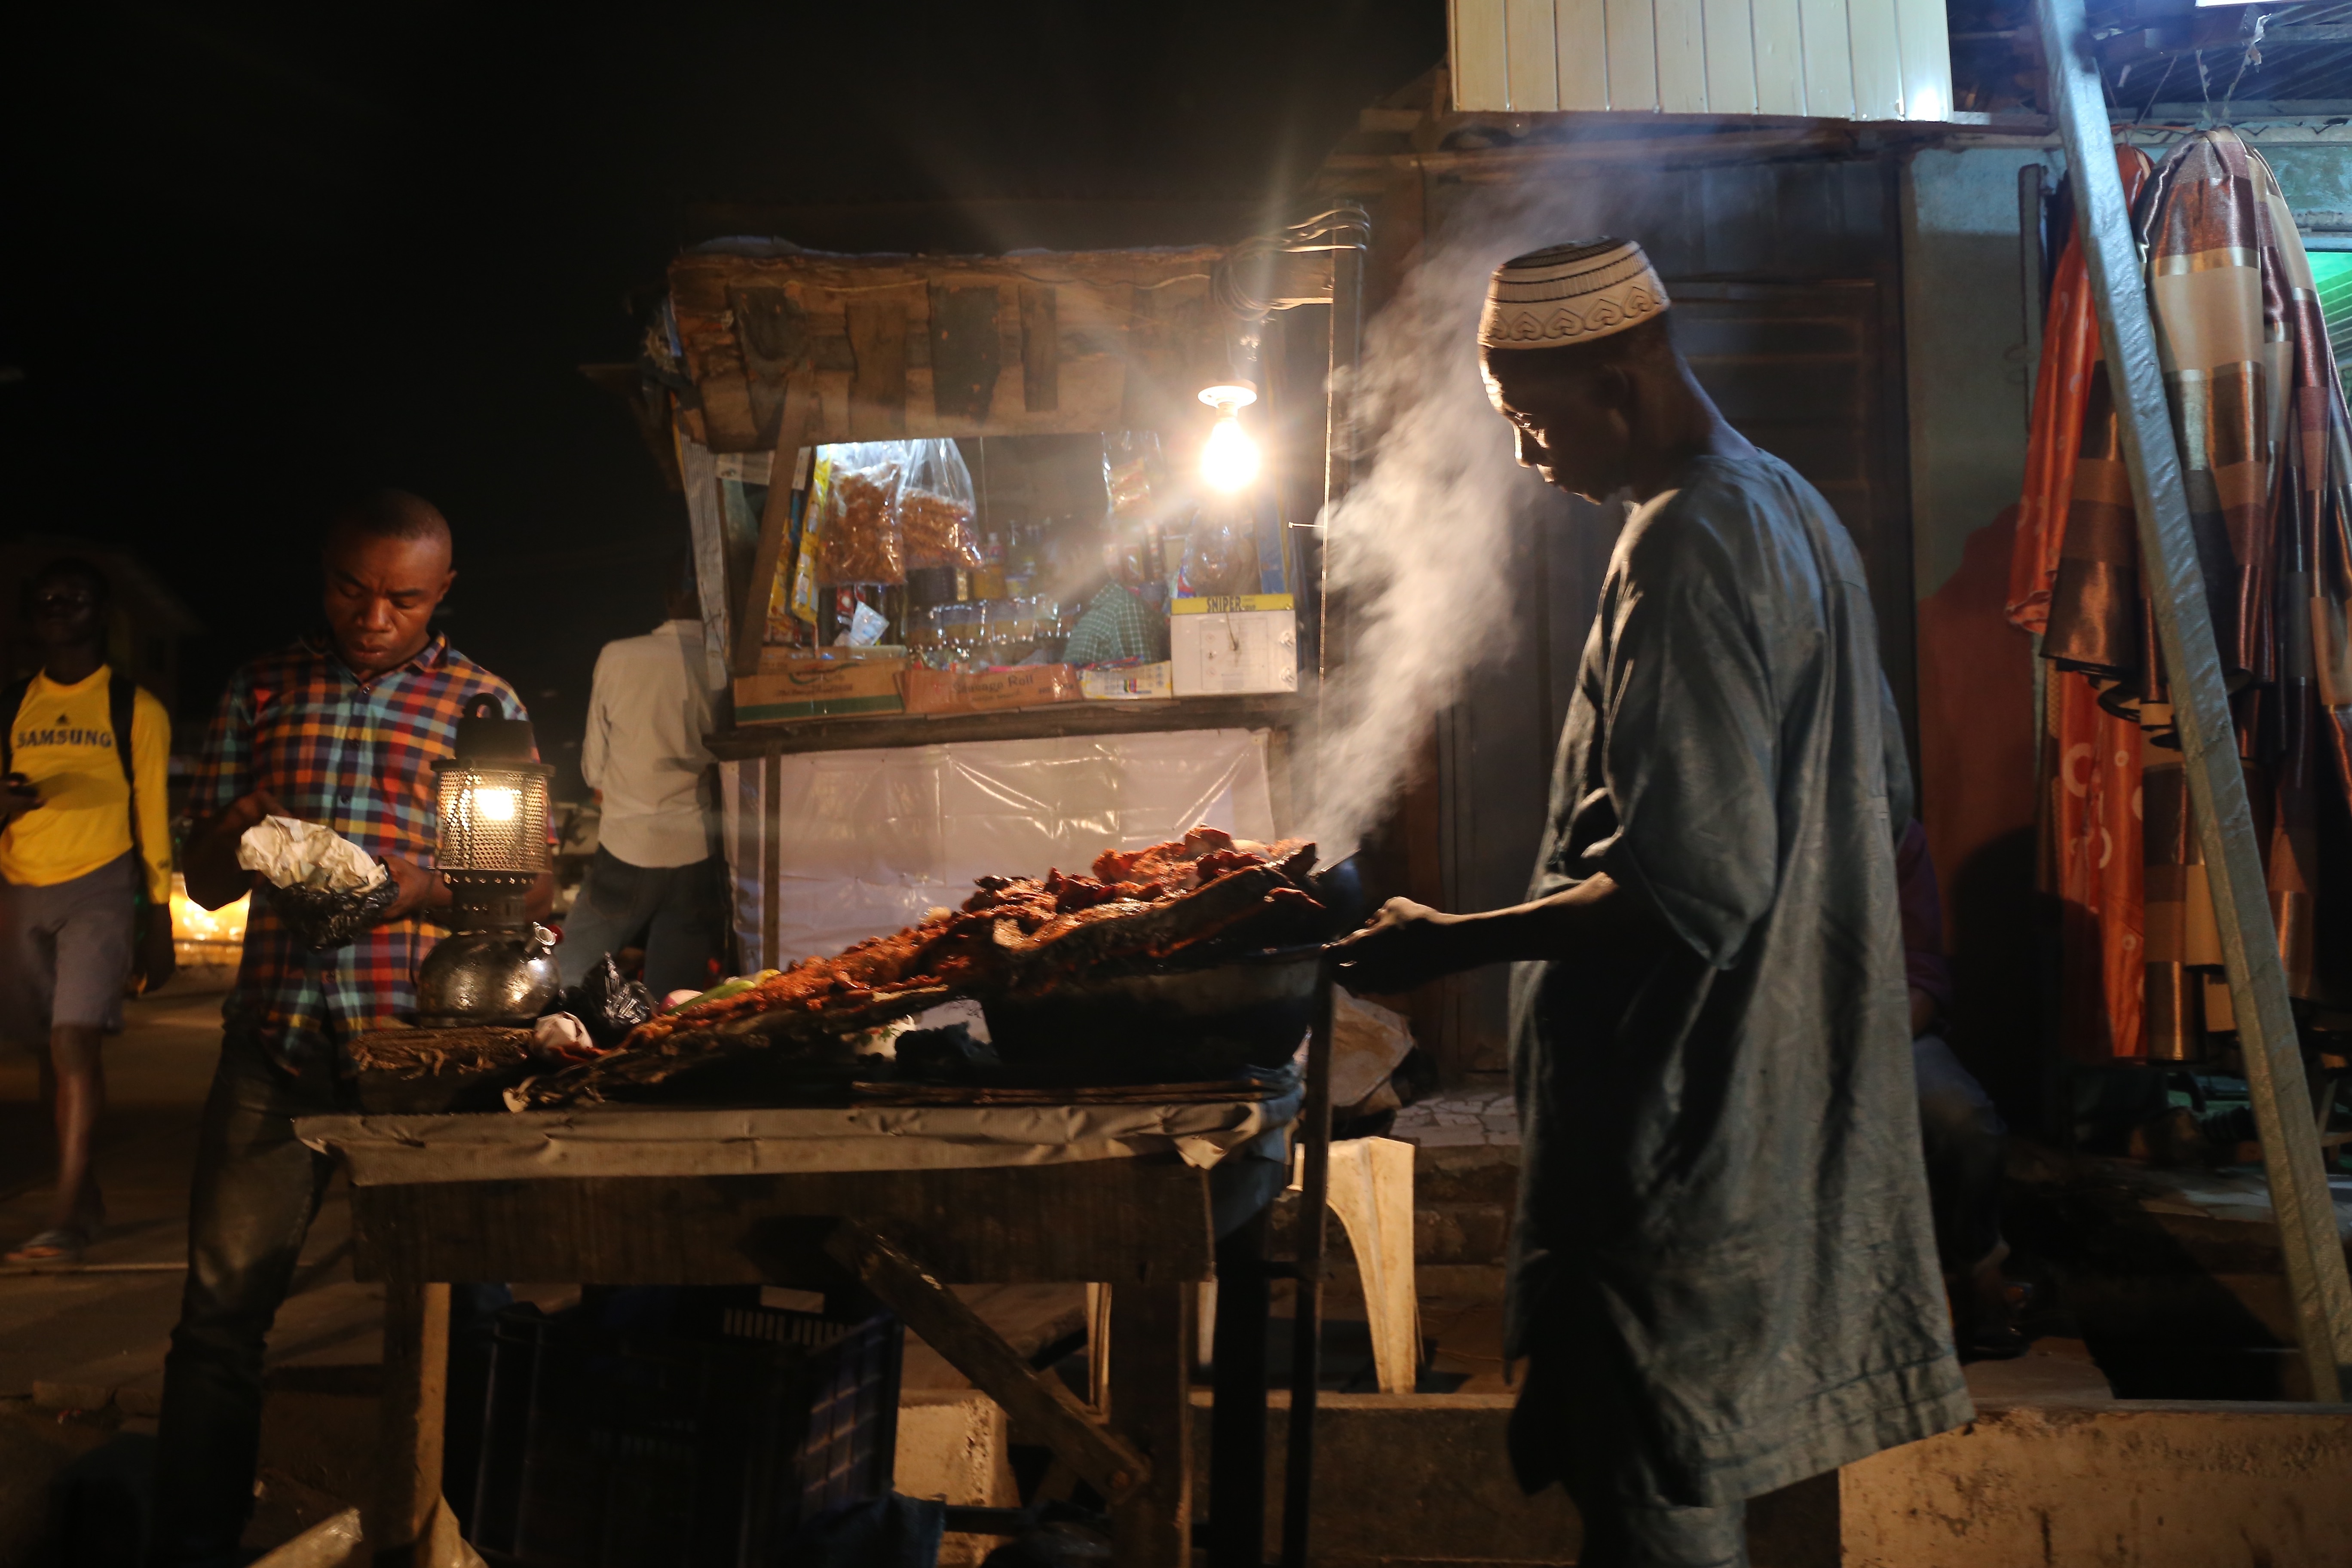
night, darkness, street food